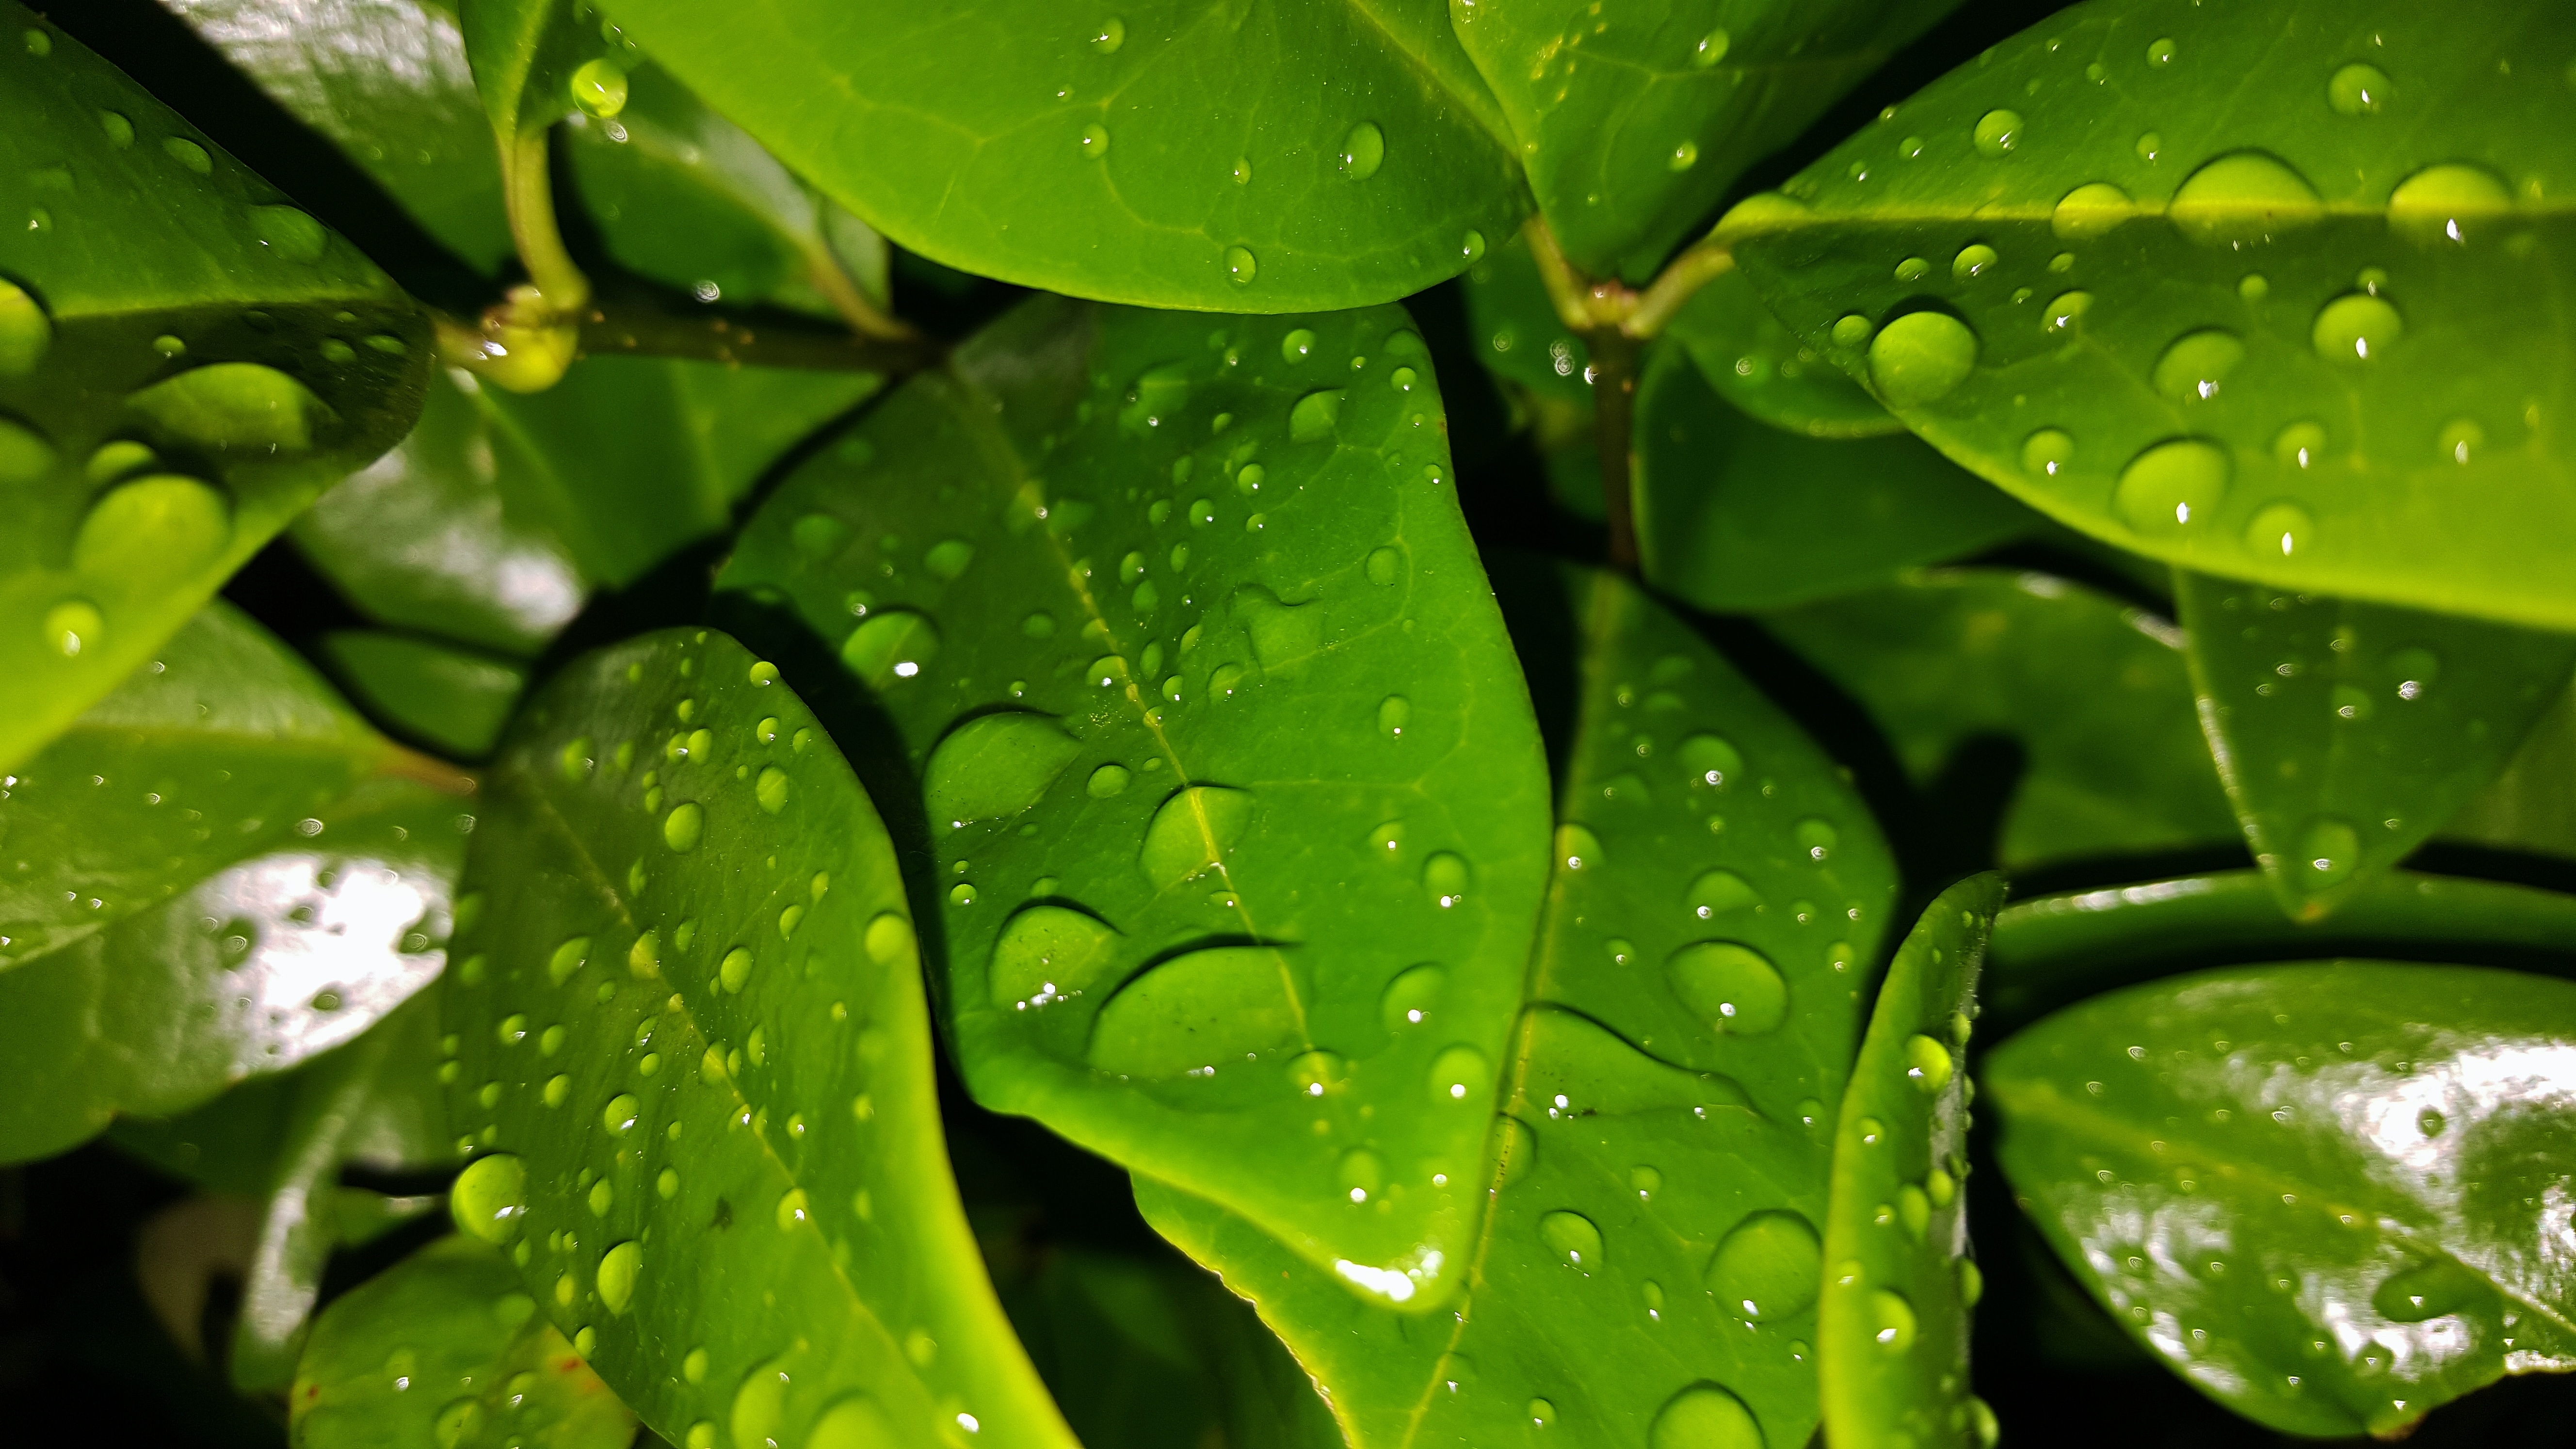
water, nature, dew, plant, night, leaf, flower, wet, foliage, green, botany, flora, plants, close up, leaves, droplets, shrub, raindrops, tropics, moisture, macro photography, water droplets, glistening, plant stem